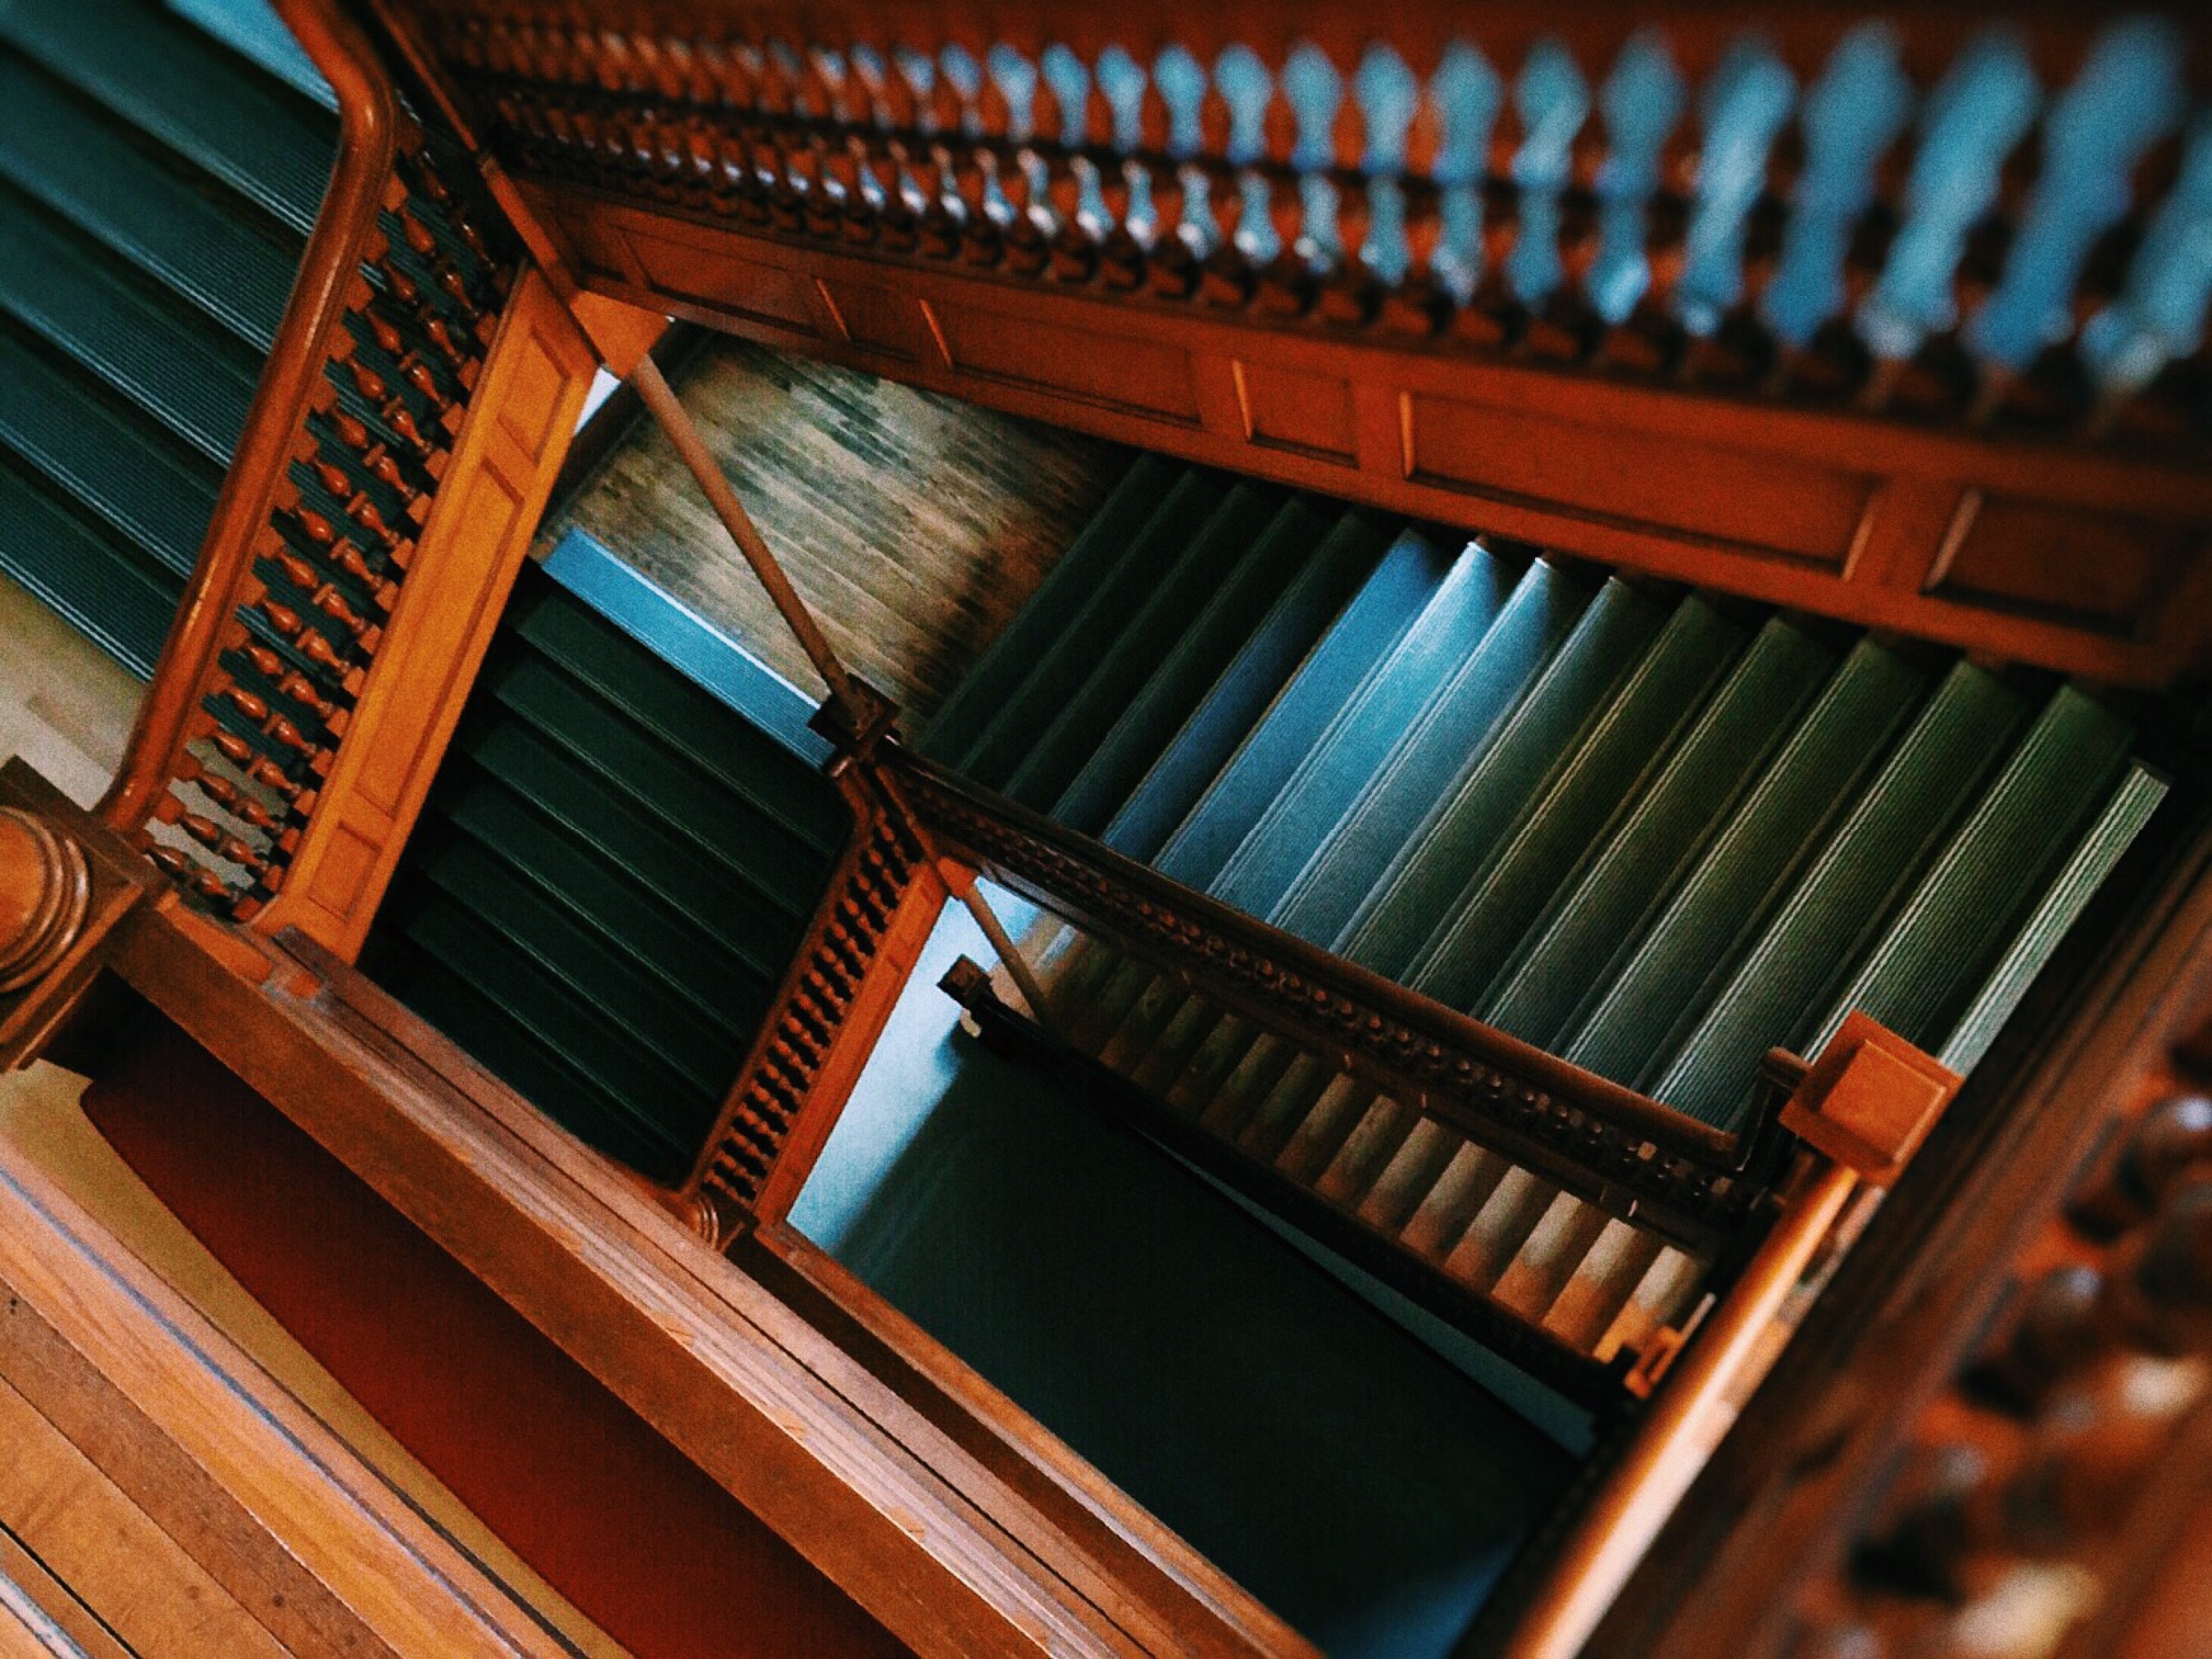
architecture, wood, staircase, color, stairway, stairwell, interior design, stairs, window covering, personal computer hardware